Kāneʻohe Bay

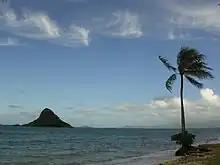
Mokolii, a prominent island at the northern edge of Kāneohe Bay

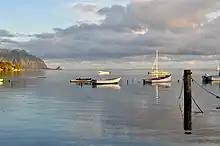
The bay seen on a clear morning from Heeia Kea Small Boat Harbor Marina pier looking north towards Mokoli'i

The Bay is approximately long and wide, with a mouth opening of about wide and a maximum depth of in the dredged channel. It has one of the two barrier reefs in the archipelago, the other being the barrier reef of Molokai island, and also has extensive development of shoaling coral reefs within a large lagoon. Two navigable channels cut across the northern and southern ends of the barrier reef. The deeper, northern channel, located off Kualoa Regional Park, provides entrance from the North Pacific Ocean to a ship channel dredged the length of the lagoon between 1939 and 1945. The lagoon contains extensive patch and fringing reefs and its southern end is partly enclosed by the Mokapu Peninsula. This peninsula is occupied by Marine Corps Base Hawaii.